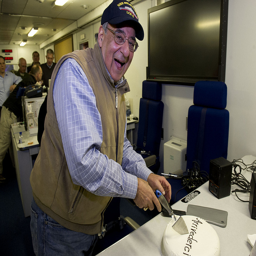
The man is serving himself a piece of cake.
A man happily cutting a piece of cake.
Elderly man happily cutting into a goodbye cake.
A man smiling while slicing into a cake.
A man in tan vest cutting into a cake.